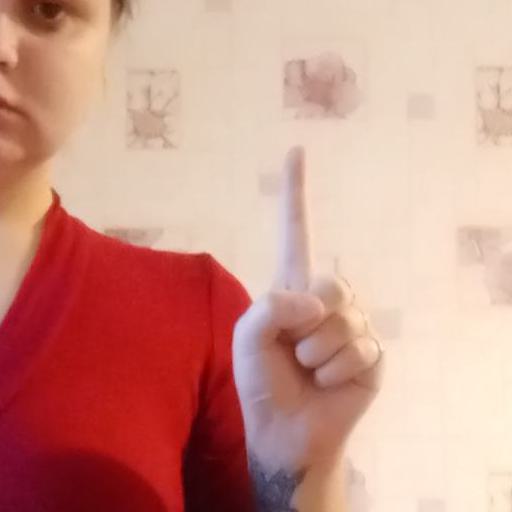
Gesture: one